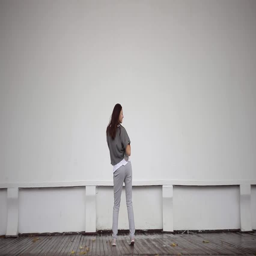
the girl is dancing cheerfully on the street